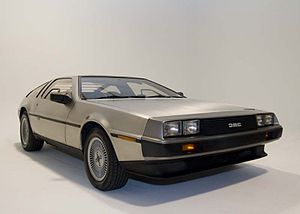
DeLorean DMC-12
En DeLorean DMC-12 med mågevingerne lukket.
DeLorean DMC-12 er en sportsbil fremstillet af John DeLoreans DeLorean Motor Company til det amerikanske marked i 1981–82. Den har mågevingedøre med en glasfiber "undervogn", til hvilken rustfrit stål paneler er påsat, bilen blev ikonisk grundet dens præsentation som modificeret tidsmaskine i Tilbage til fremtiden film trilogien.